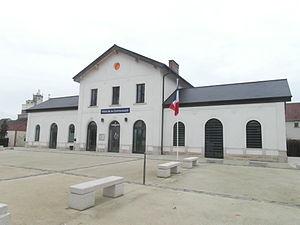
Siège de la communauté de communes de l'Orée de la Brie, à Brie-Comte-Robert, en Seine-et-Marne
Brie-Comte-Robert, nommée localement Brie, est une commune francilienne située à l'ouest du département de Seine-et-Marne. Capitale historique de la Brie française, la commune est située sur la bordure du plateau de la Brie.
La communauté de communes de l'Orée de la Brie est une communauté de communes française partagée entre les départements de Seine-et-Marne et de l'Essonne en région Île-de-France.